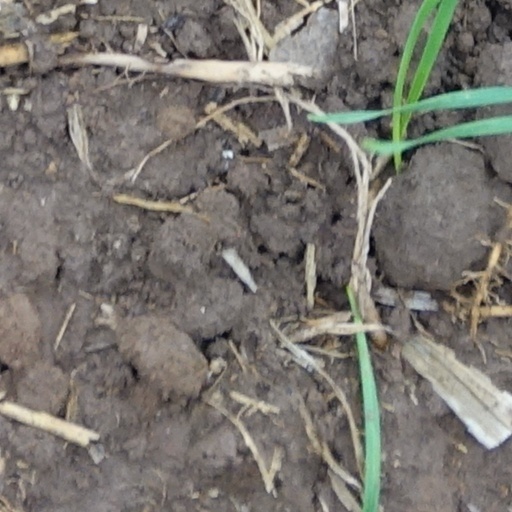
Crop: wheat